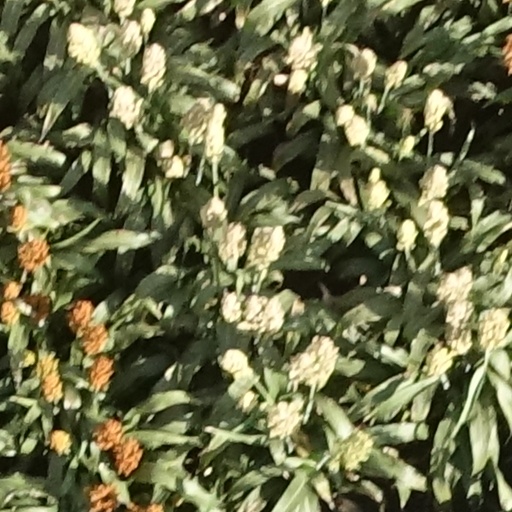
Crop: sorghum